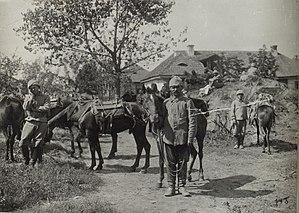
Le XVᵉ corps ottoman est une unité militaire de l'armée ottomane ayant combattu pendant la Première Guerre mondiale en Orient. Il participe à la bataille des Dardanelles avant d'être envoyé sur le front russe en Galicie. Il est rappelé en Syrie puis en Anatolie en 1917-1918.
Durant les trois premiers mois du conflit, l'Empire ottoman reste dans une prudente expectative malgré les traités d'alliance qui le lient à l'Empire allemand. Dans un second temps, la « Sublime Porte » prend position en faveur des Empires centraux et entre en guerre à leurs côtés en octobre 1914.
Pendant la période du déclin de l'Empire ottoman, le gouvernement des sultans mène, à partir de 1826, une série de réformes pour renforcer et moderniser l'armée ottomane afin de faire face aux révoltes intérieures et aux ambitions des puissances étrangères. Les réformes des Tanzimat établissent une armée permanente basée sur la conscription mais ne peuvent empêcher une série de défaites dans les guerres russo-turques et les guerres balkaniques. Allié de l'Allemagne pendant la Première guerre mondiale en Orient, il est entraîné dans sa défaite en 1918. Le refus de la capitulation entraîne la constitution d'une nouvelle armée nationale, autour de Mustafa Kemal, qui sort victorieuse de la guerre d'indépendance turque en 1922.